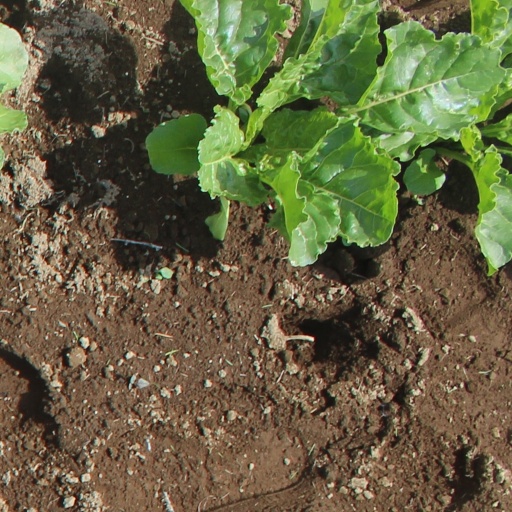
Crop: sugar beet